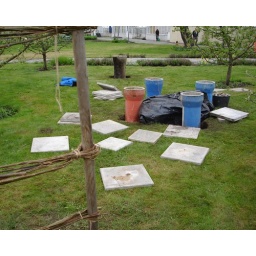
the towers of our castle and the espalier in the foreground